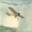
Label: airplane